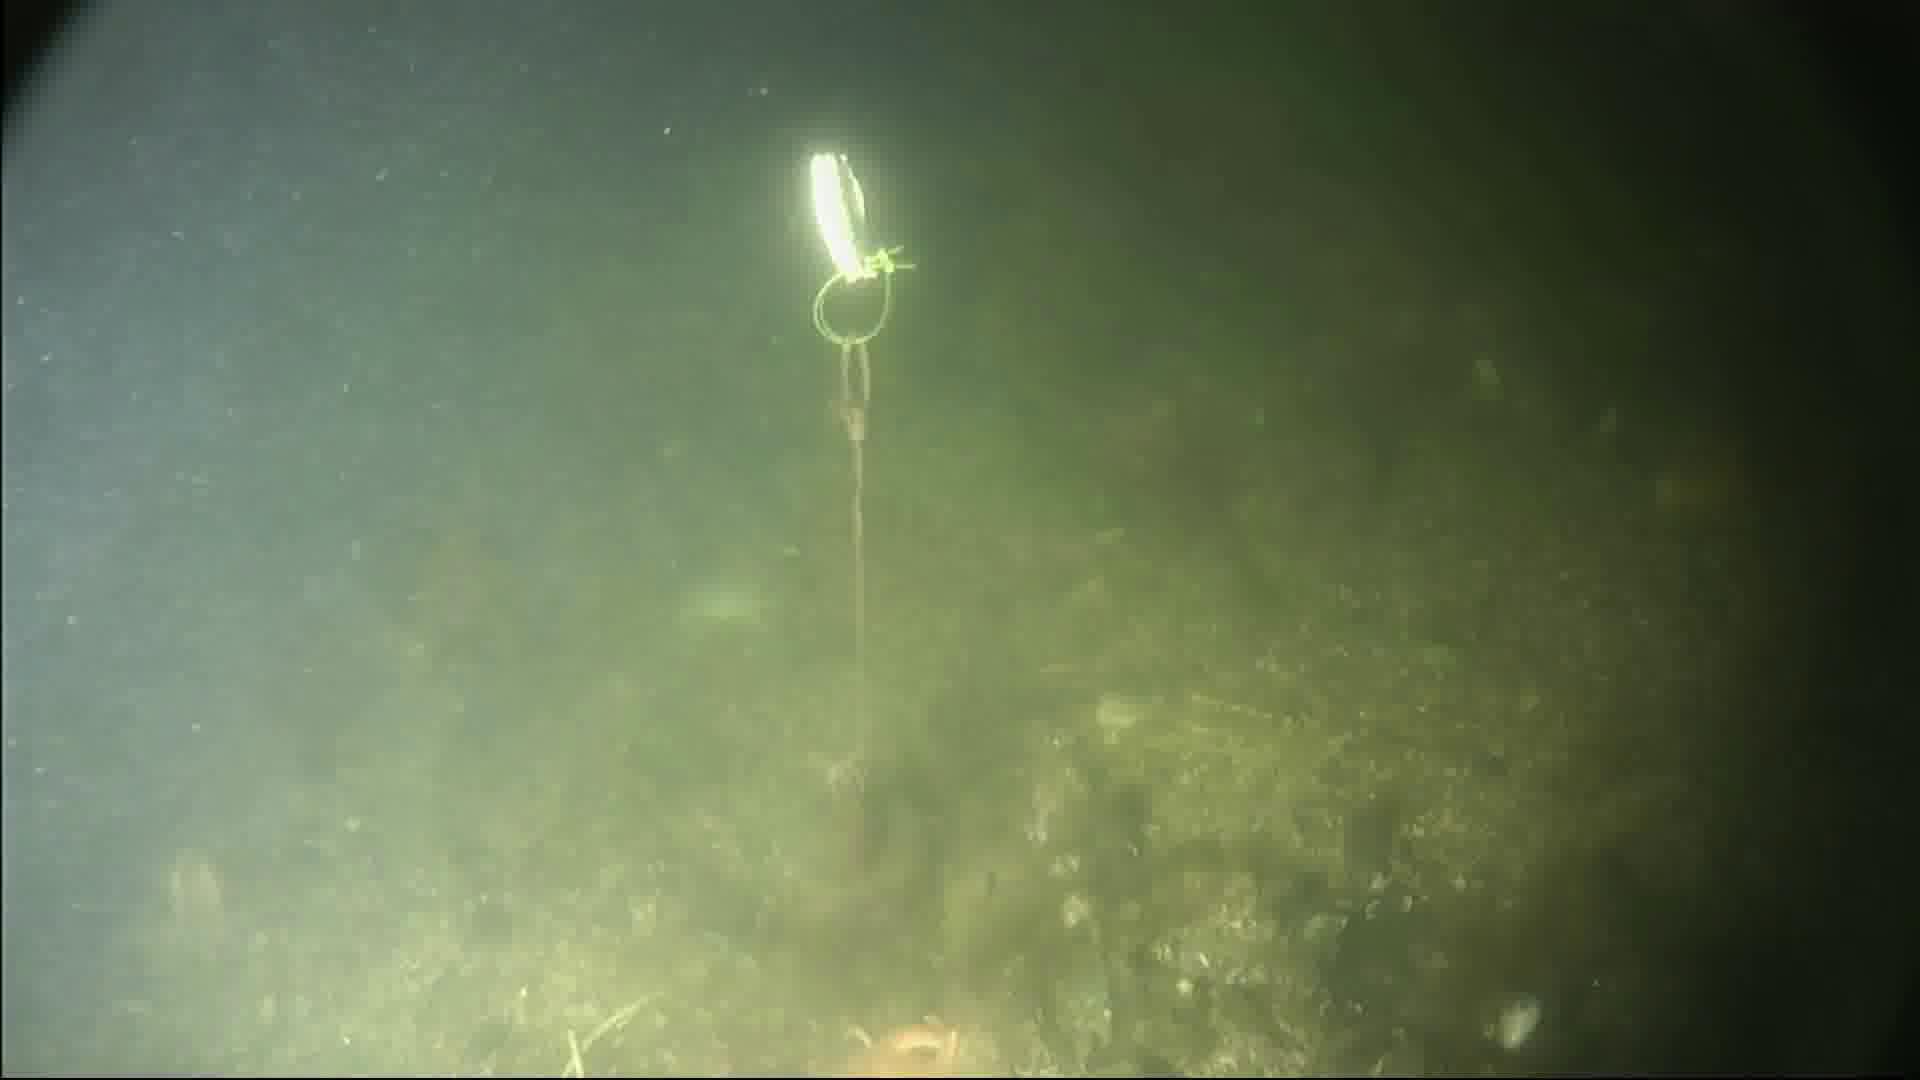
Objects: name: starfish
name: crab